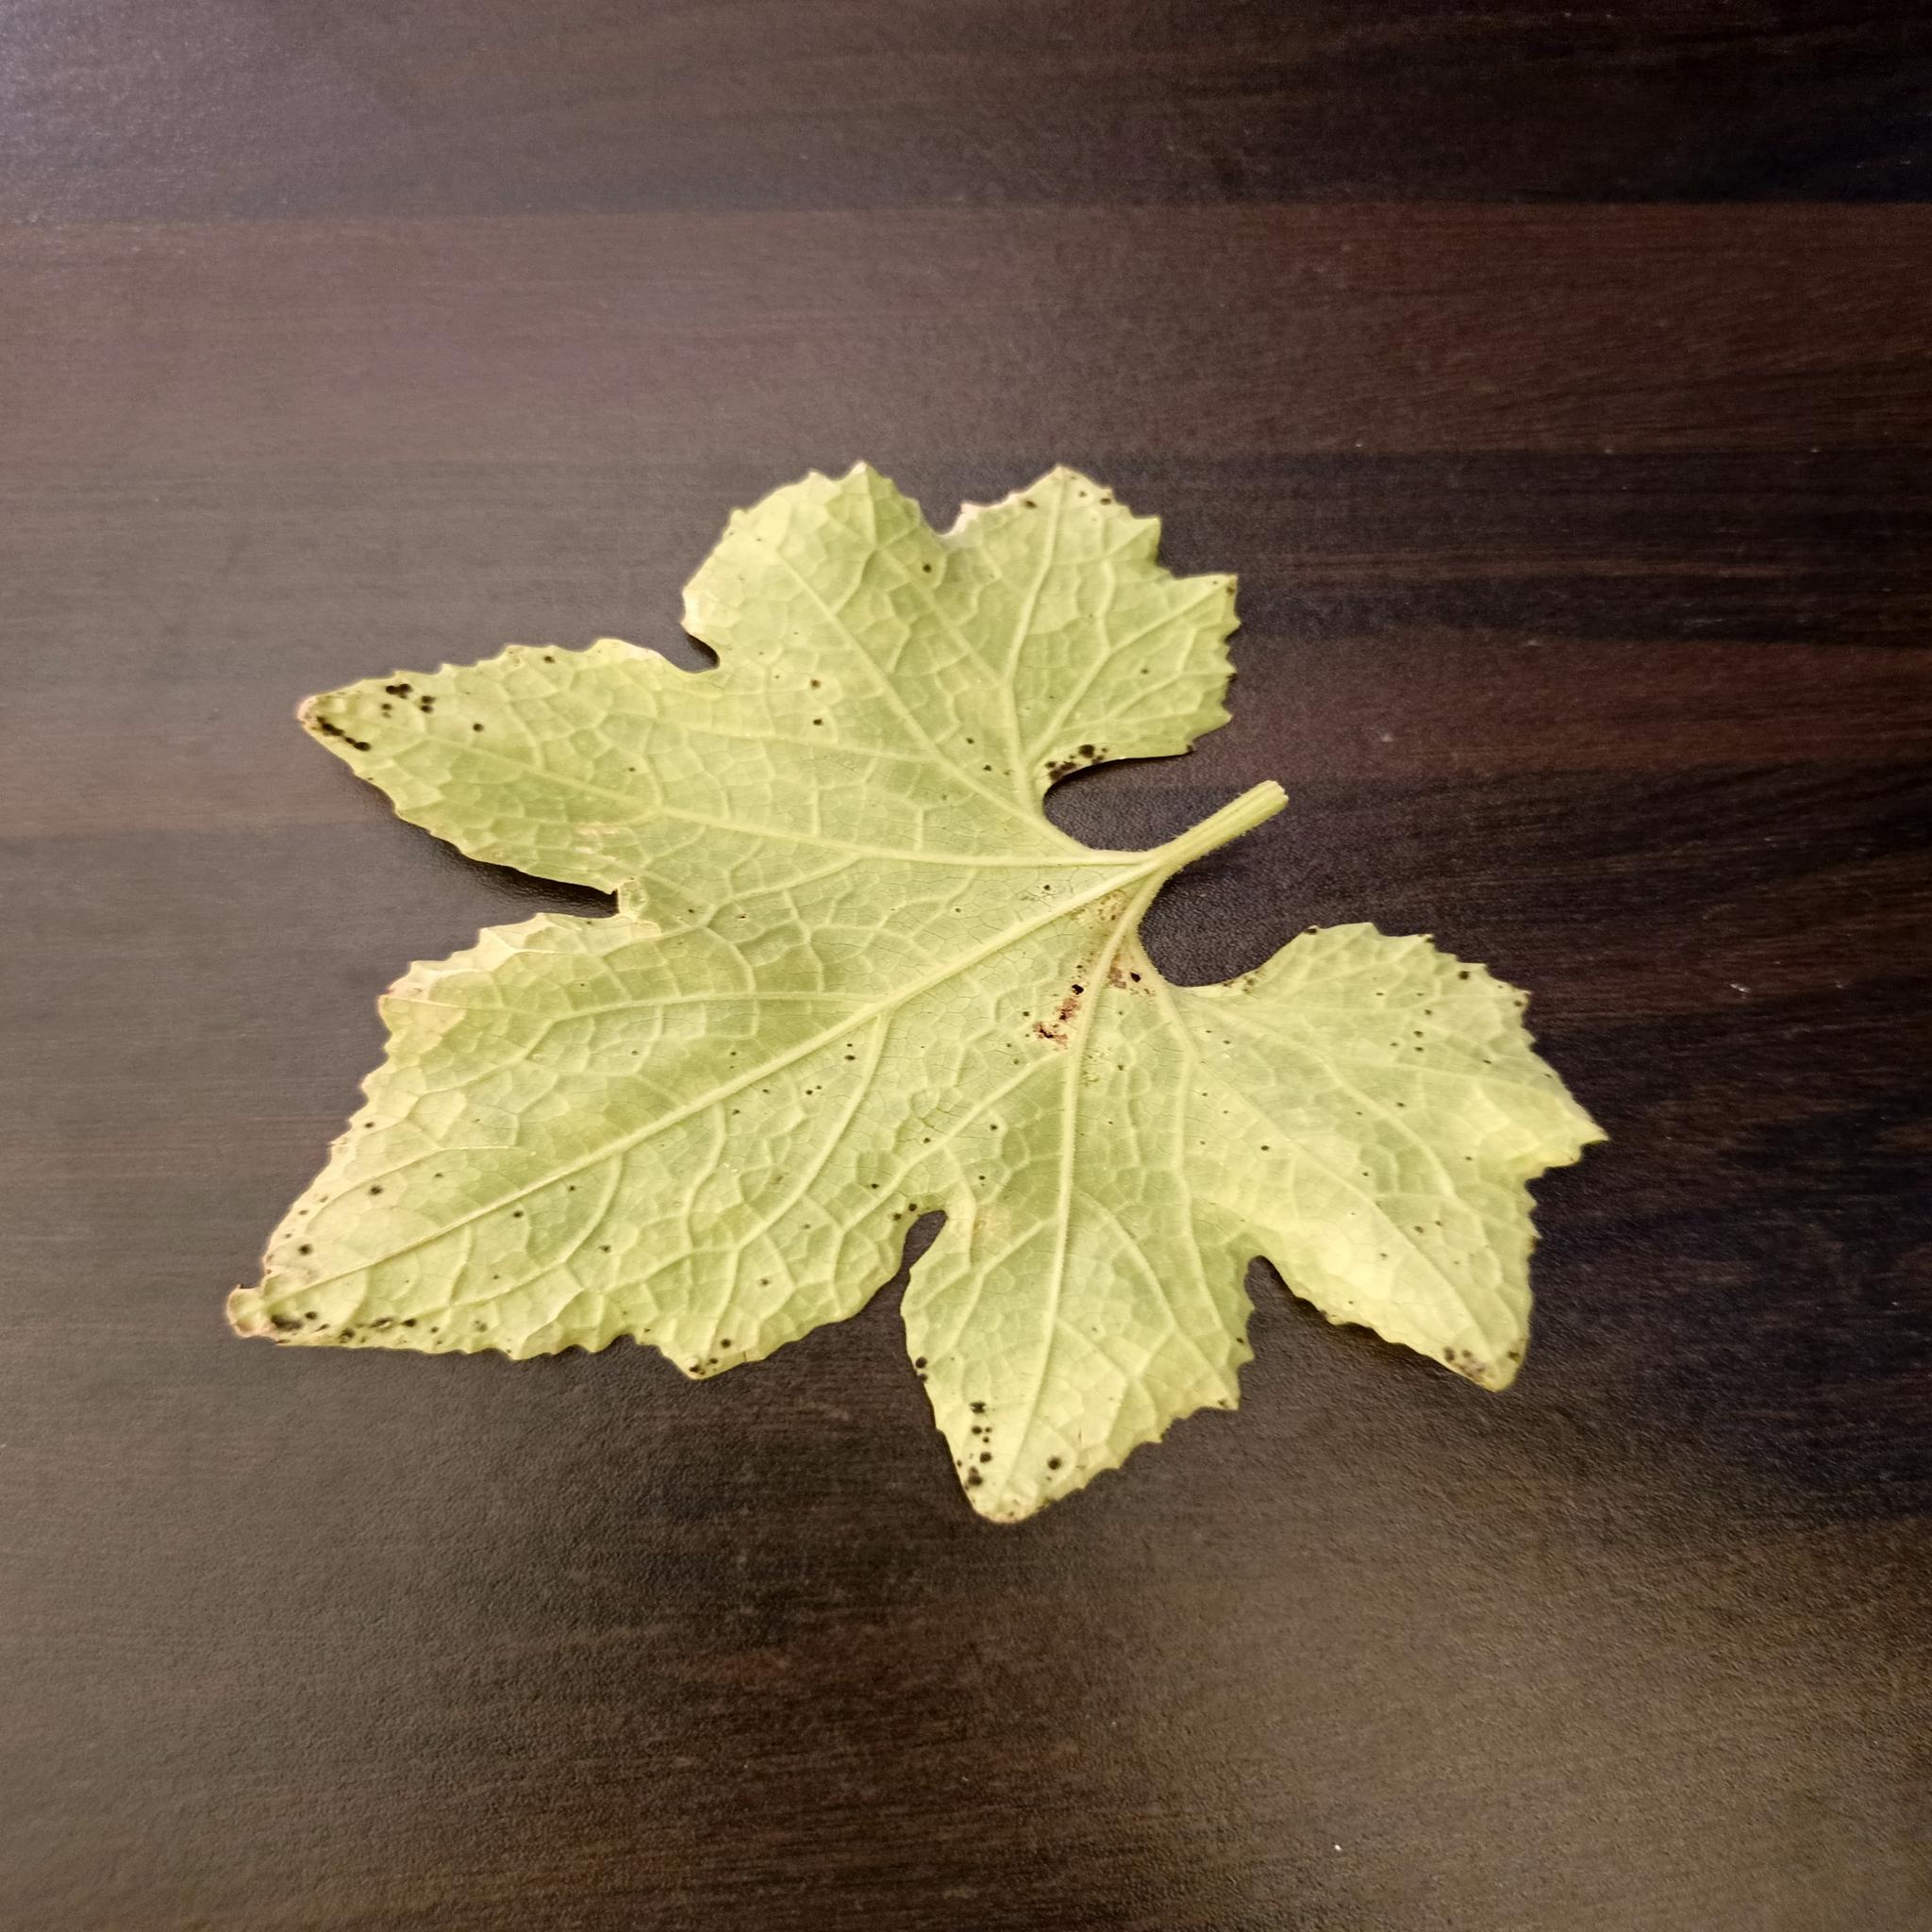
Label: Downy mildew